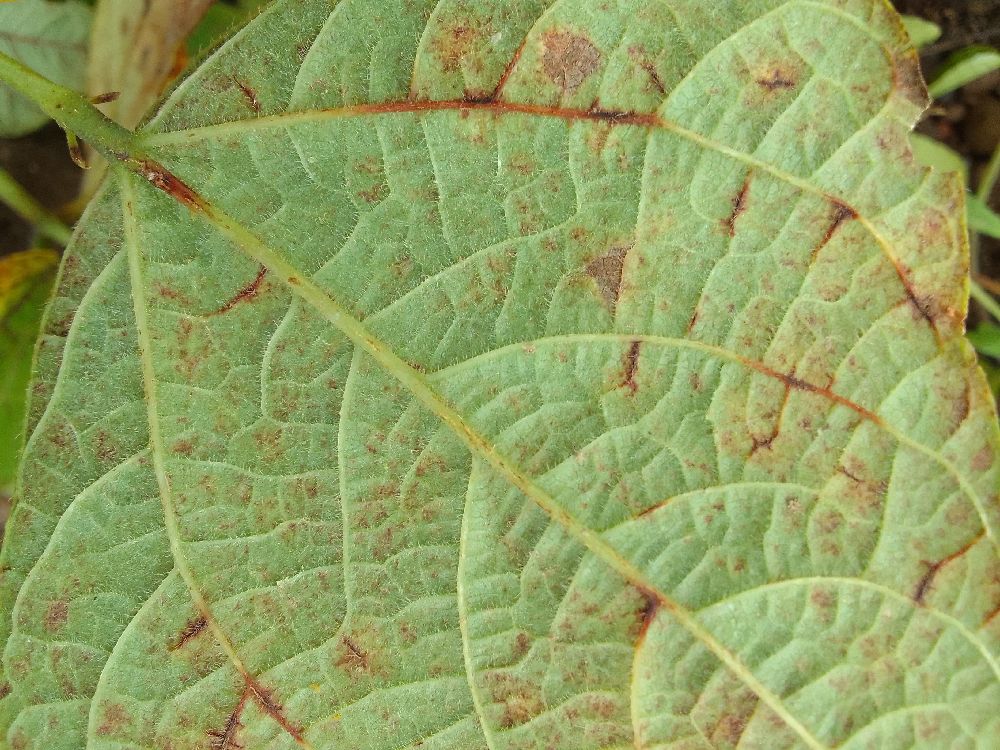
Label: anthracnose